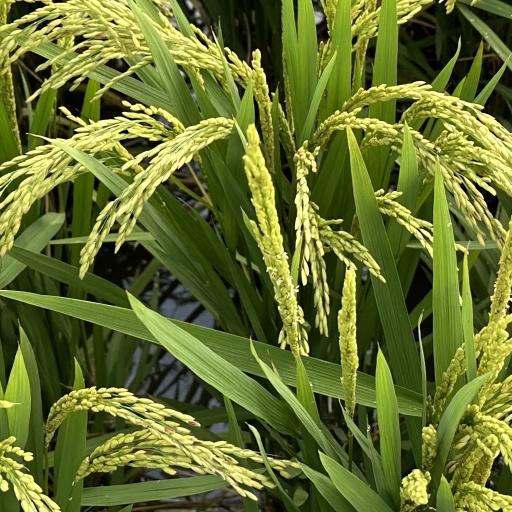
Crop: rice